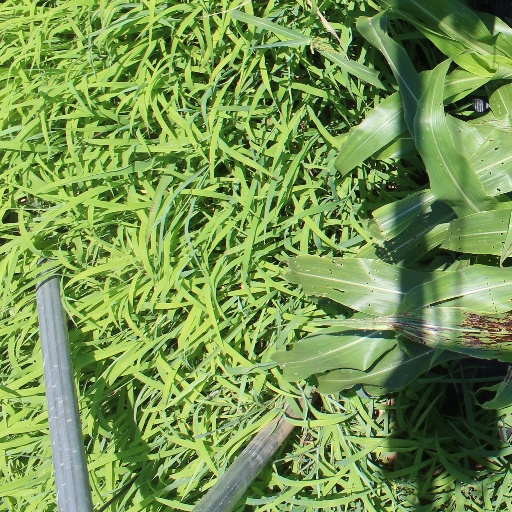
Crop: sorghum